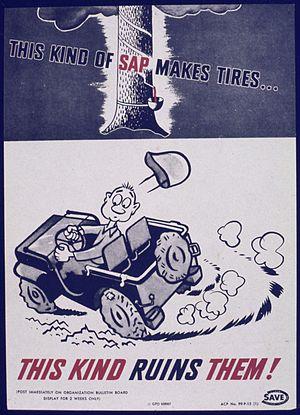
L'histoire de la culture de l'hévéa, rythmée par une série d'inventions créant toutes sortes de produits utiles en Europe, s'est traduite par une profonde redistribution des cartes mondiales, le monopole des forêts amazoniennes étant concurrencé par des plantations anglaises en Malaisie et en Afrique, ou françaises en Indochine, puis par l'apparition de millions de petites exploitations familiales en Thaïlande et en Indonésie, transformant les structures sociales de ces deux pays.